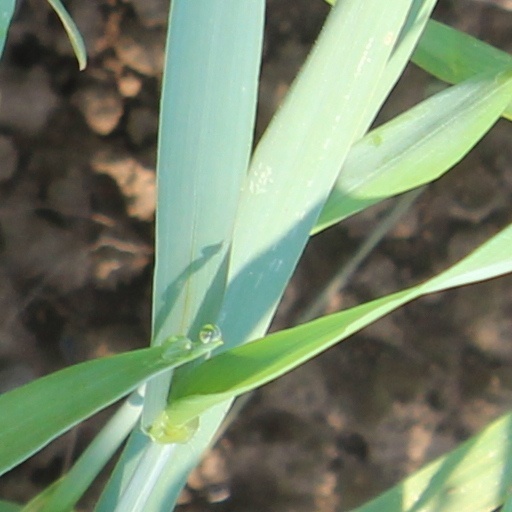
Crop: wheat